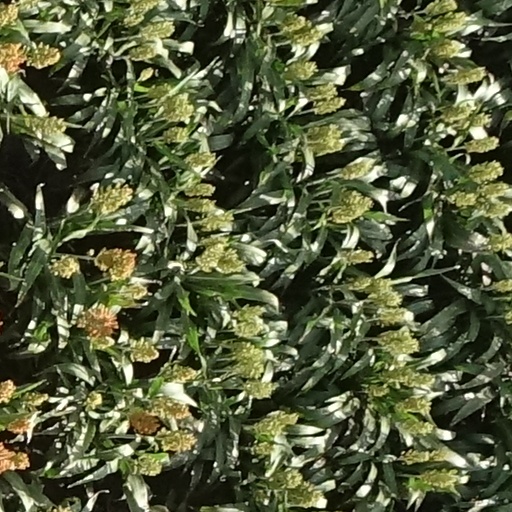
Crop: sorghum